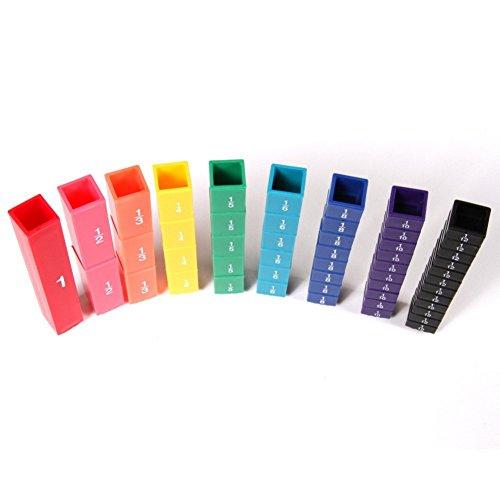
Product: hand2mind Plastic Rainbow Fraction Tower Linking Cubes, Math Manipulative, Bulk Classroom Kit (15 Sets of 51 Cubes)
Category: Toys & Games | Learning & Education | Science Kits & Toys
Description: Largest linking cube measures 4 3/4-inch by 3/4-inch square.
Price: $164.95
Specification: Product Dimensions:         16.4 x 16.2 x 10.7 inches    |Shipping Weight: 7.2 pounds (View shipping rates and policies)|Domestic Shipping: Item can be shipped within U.S.|International Shipping: This item can be shipped to select countries outside of the U.S.  Learn More|ASIN: B008N1AUEO|Item model number: 42999|    #3287    in Science Kits & Toys    |    #1092    in Counting & Math Toys